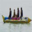
Label: ship